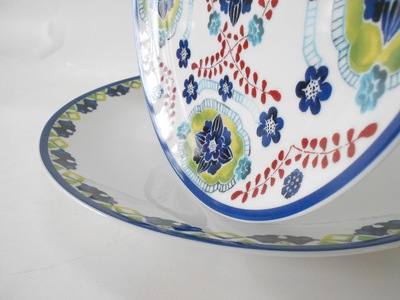
Label: trash